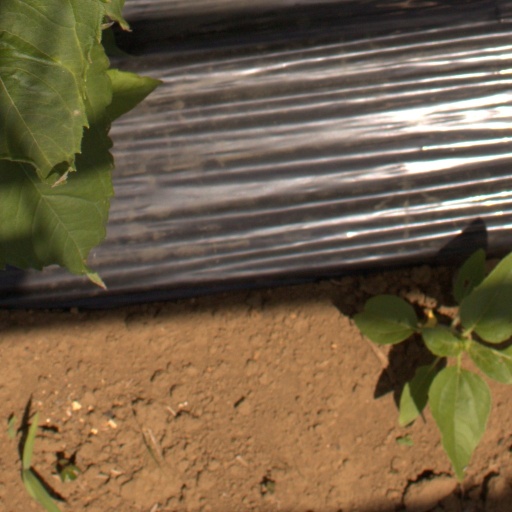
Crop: Jerusalem artichoke